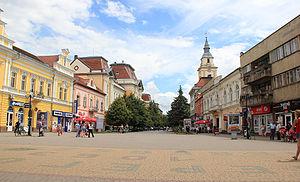
Berehove ou Berehovo est une ville de l'oblast de Transcarpatie, en Ukraine, et le centre administratif du raïon de Berehove. Sa population s'élevait à 24 038 habitants en 2016.